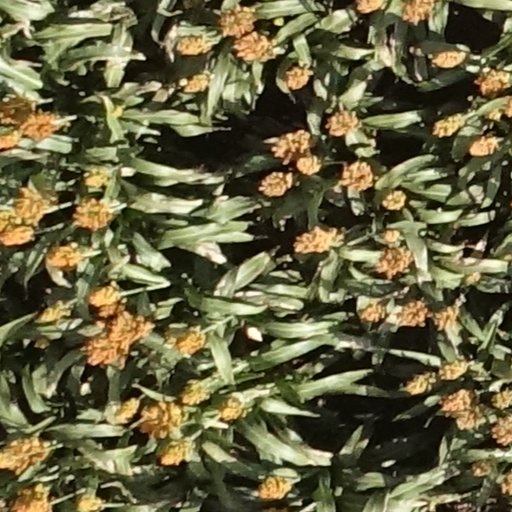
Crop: sorghum